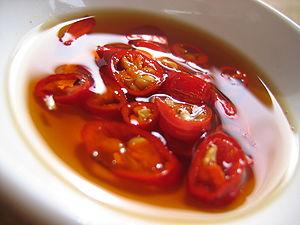
Lamelles de piments rouge dans du soja Svenska: Skivade röda chilipepparfrukter i sojasås